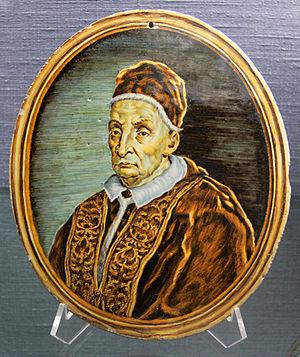
Le 2 février est le 33ᵉ jour de l'année du calendrier grégorien. Il reste 332 jours avant la fin de l'année, 333 en cas d'année bissextile.